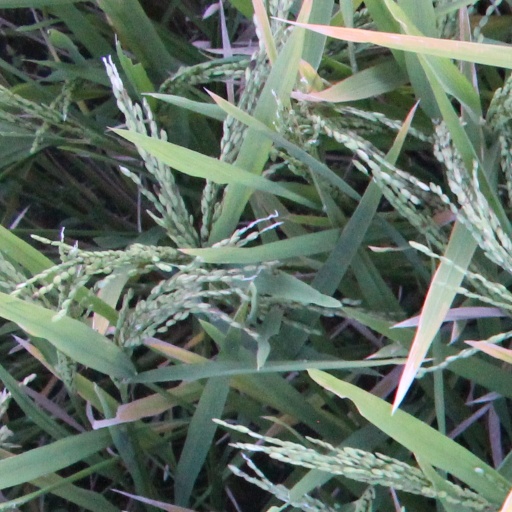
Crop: rice